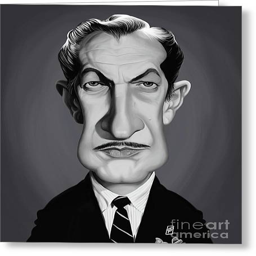
greeting card featuring the digital art celebrity by person